Agnews Developmental Center

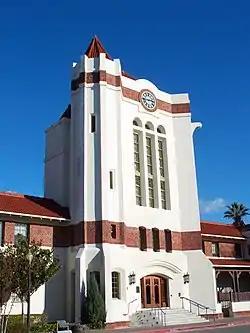

Agnews Developmental Center were two psychiatric and medical care facilities, located in Santa Clara, California and San Jose, California respectively.